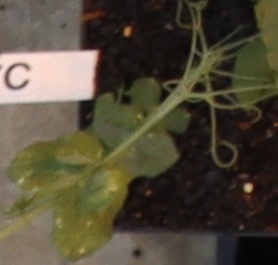
Label: Field Pea